Dog training

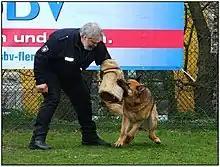
Training a police dog

Relationship-based training is built upon the ideas of symbolic interactionism. This approach takes advantage of the ways dogs and their trainers communicate, understand each other, and make necessary changes. Building on a positive relationship between them, the method sets out to achieve results that benefit both the dog and the trainer, while at the same time enhancing and strengthening their relationship. The basic principles include ensuring that the dog's basic needs have been met before beginning a training session, finding out what motivates the dog and using it to elicit behaviors, interpreting the dog's body language to improve communication between dog and trainer, using positive reinforcement to encourage desired behavior, training incompatible behaviors to replace unwanted behaviors, and controlling the dog's environment to limit the possibility of unwanted behaviours. A relationship-based approach to dog training is not necessarily reliant on using particular training aids or treats but posits that the connection between dog and trainer is sufficiently powerful to achieve the training goals.